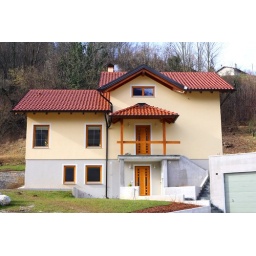
-ENG-A wooden house built by Barra&amp;amp;Barra.-ITA-Casa prefabbricata in bioedilizia costruita da Barra&amp;amp;Barra.